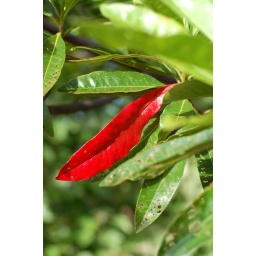
peculiar red leaf in a tree